Goliath transmitter

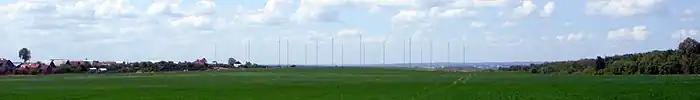
A panorama of Goliath transmitter towers in Nizhny Novgorod's suburban Kstovsky District

Shortly after World War II, the Goliath transmitter buildings and antennas were reportedly dismantled by the Soviet Union. Today only a large mast base remains of the original installation.